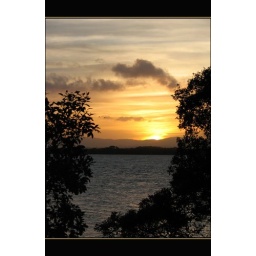
January 6:Sunset at the Hornibrook Bridge in Redcliffe (Qld).A flock of birds fly home to roost at the end of the day.